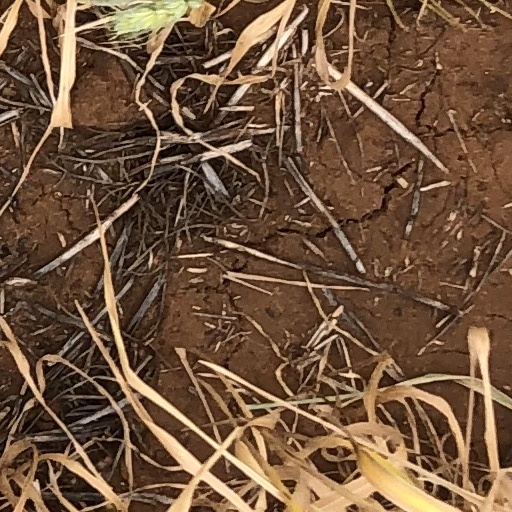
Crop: wheat